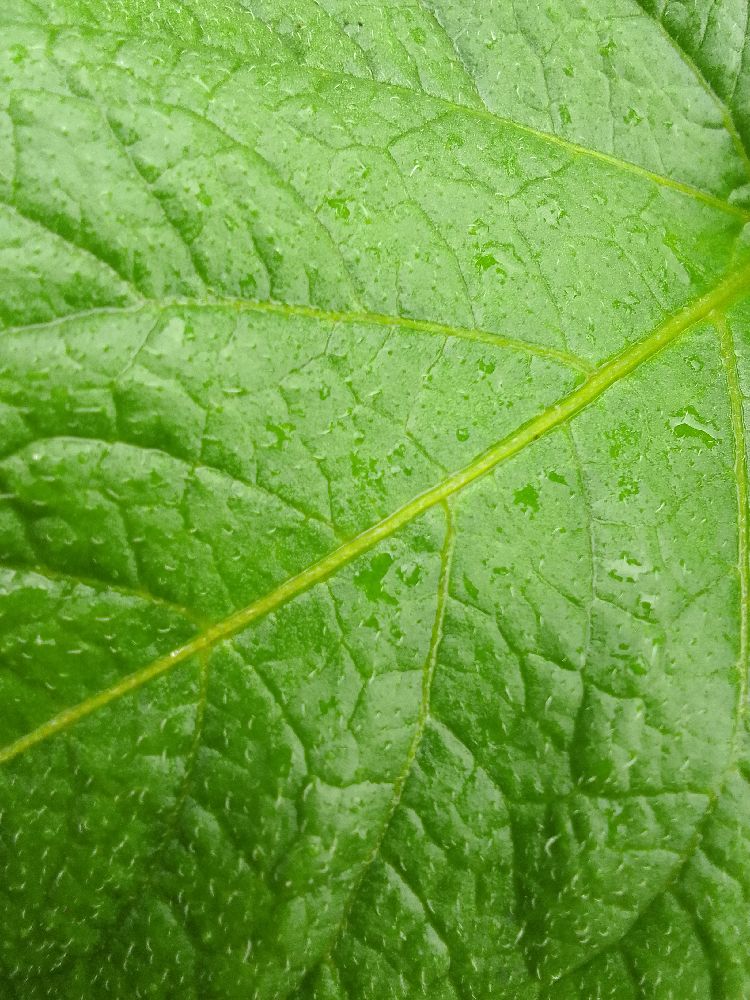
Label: Healthy